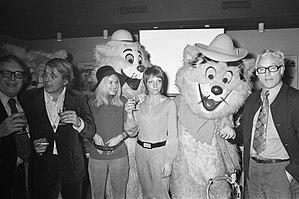
Les Aristochats est le 25ᵉ long-métrage d'animation et le 20ᵉ « Classique d'animation » des studios Disney. Sorti en 1970 et réalisé par Wolfgang Reitherman, ce film est inspiré d'une histoire de Tom McGowan et Tom Rowe, qui met en scène des chats désignés comme héritiers par une vieille dame parisienne, aux prises avec un majordome qui souhaite bénéficier seul et plus rapidement de cet héritage.